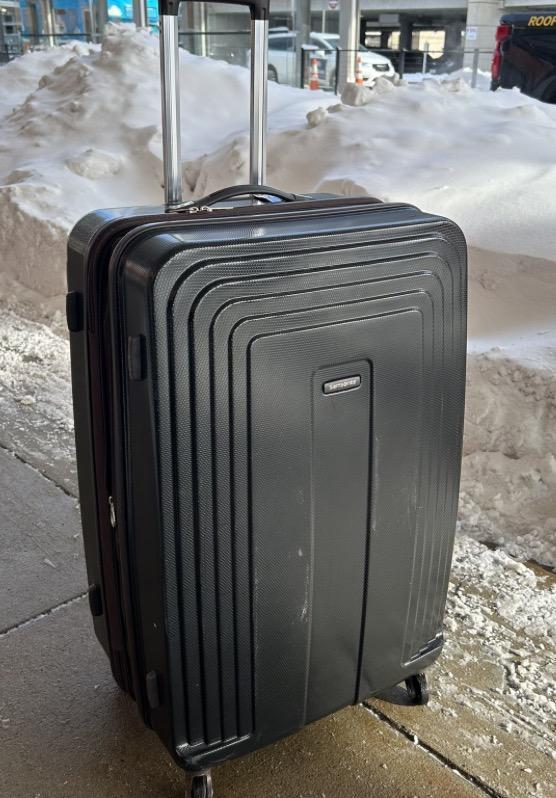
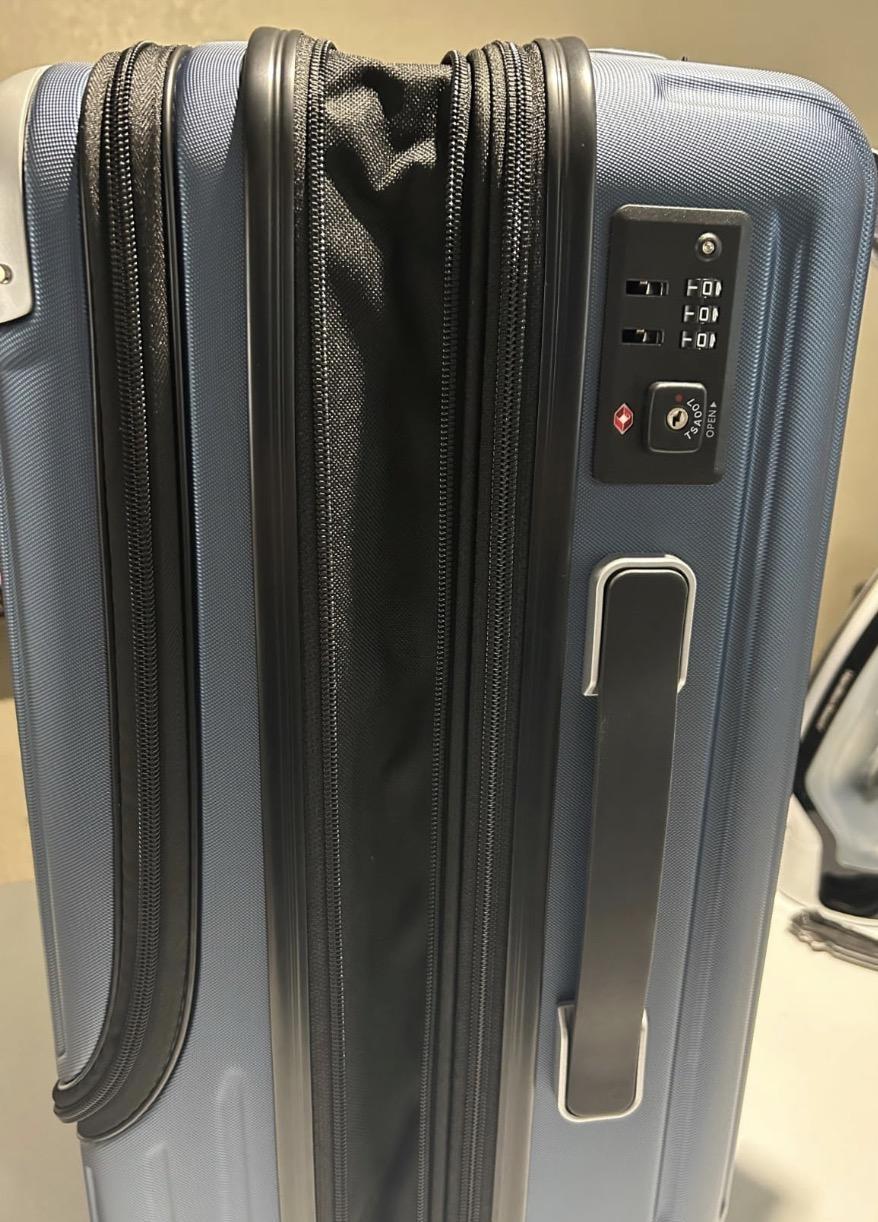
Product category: items_tea
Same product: no